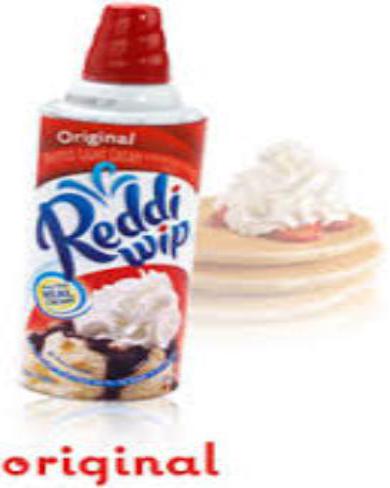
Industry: Food